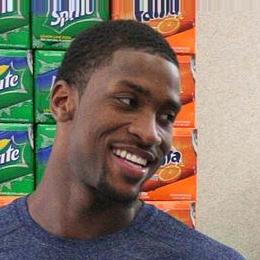
Age: 18